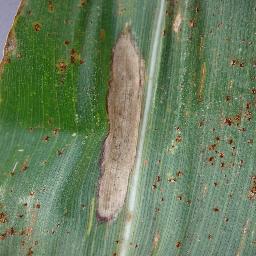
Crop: corn
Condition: (maize)_northern_blight